Advent

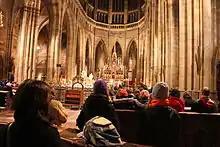
Rorate Mass in Prague Cathedral, Czech Republic

The theme of readings and teachings during Advent is often the preparation for the Second Coming and the Last Judgement. While the Sunday readings relate to the first coming of Jesus Christ as saviour as well as to his Second Coming as judge, traditions vary in the relative importance of penitence and expectation during the weeks in Advent.